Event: Nepal Earthquake
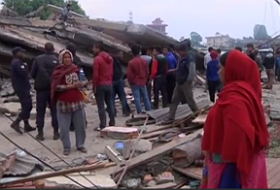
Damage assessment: damage